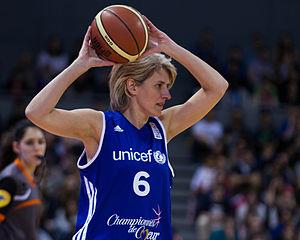
Cathy Melain, match de gala championnes de cœur
Catherine Melain, plus communément appelée Cathy Melain, est une joueuse de basket-ball française qui a mis fin à sa carrière de joueuse en 2009. Elle est double championne d'Europe avec l'Équipe de France, en 2001 et 2009. Avec son club de Bourges, elle remporte à trois reprises la compétition de clubs la plus importante en Europe, l'Euroligue.